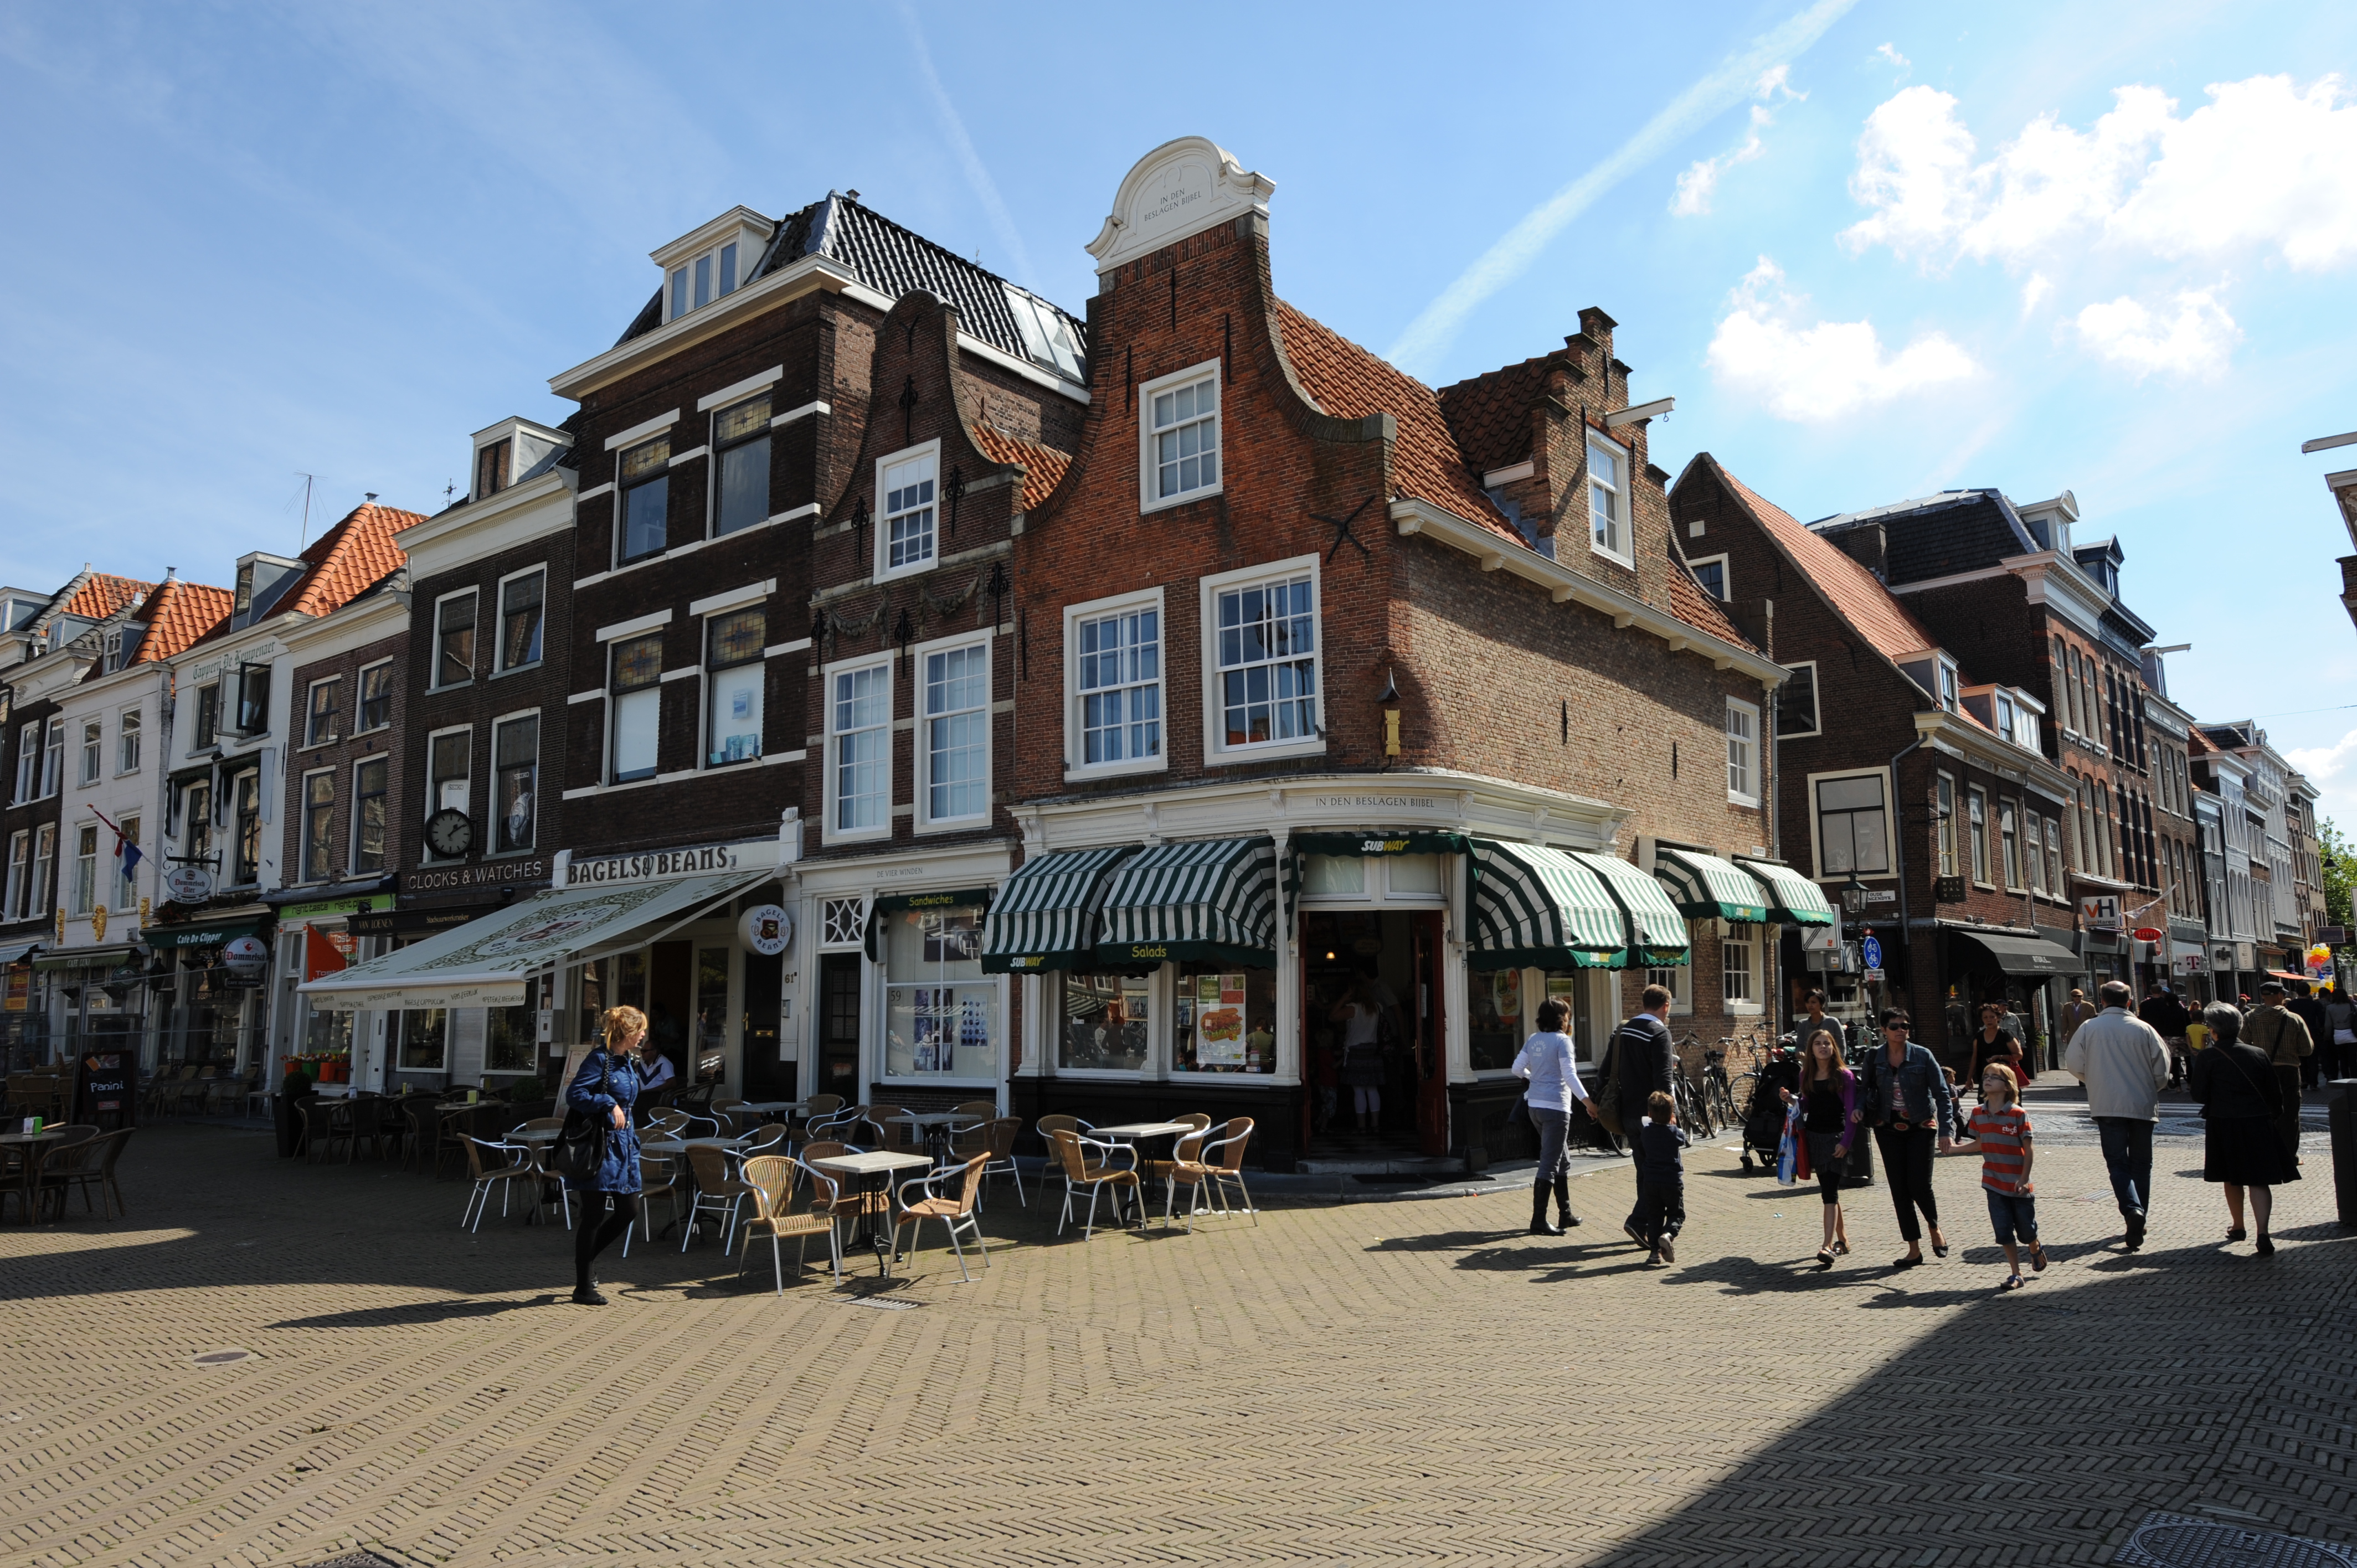
delft, sky, building, window, cloud, travel, wheel, road, road surface, urban design, tire, residential area, facade, house, city, leisure, mixed use, market, bicycle wheel, pedestrian, marketplace, street, downtown, tourism, cobblestone, retail, town square, chair, apartment, vacation, transport, evening, tree, commercial building, plaza, suburb, flooring